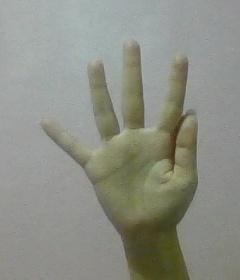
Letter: sheen